Network (video game)

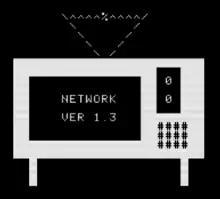

Network is a real-time, two player business simulation game developed by David Mullich for the Apple II and published by Edu-Ware in 1980.